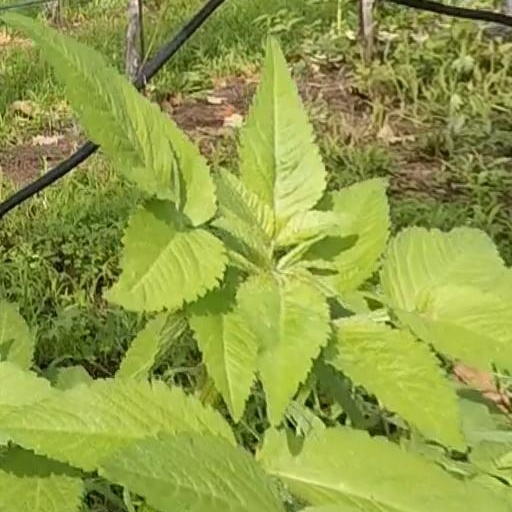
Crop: grape